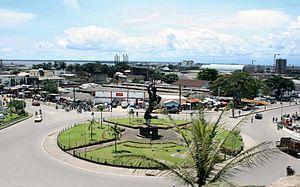
La Nouvelle Liberté Deido This is a photo of a monument in Cameroon identified by the ID LT09
La Nouvelle Liberté est un monument célèbre monté dans la ville de Douala au Cameroun, et plus précisément dans le quartier Deido.